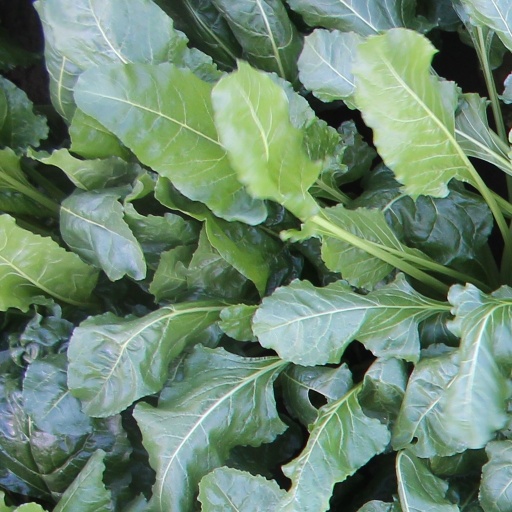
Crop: sugar beet